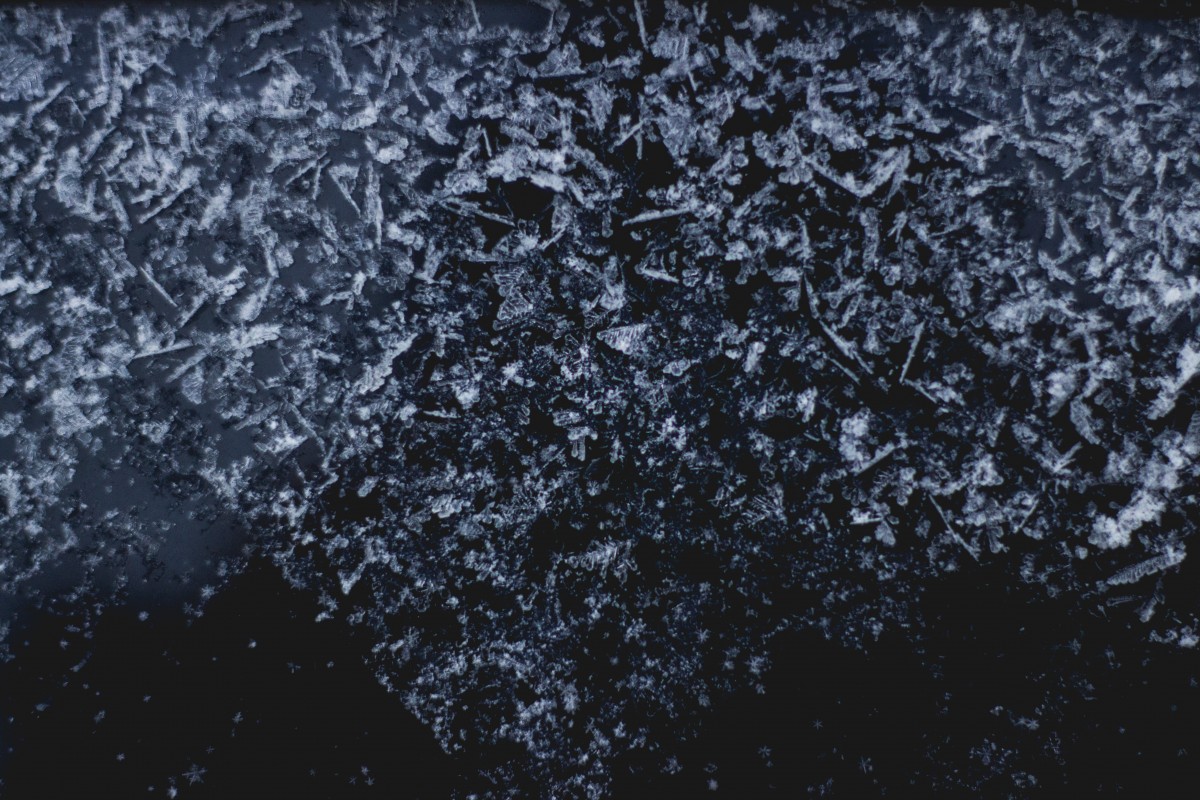
Tags: black and white, texture, frost, asphalt, ice, line, weather, freezing